Fokker S.I

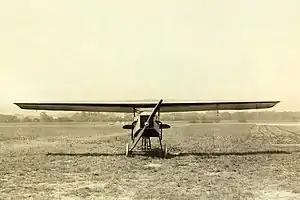

The Fokker S.I was a Dutch primary trainer, first flown in 1919 and the first of a family of trainers from the Fokker company.